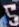
Number: 5